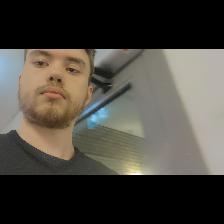
Label: Human